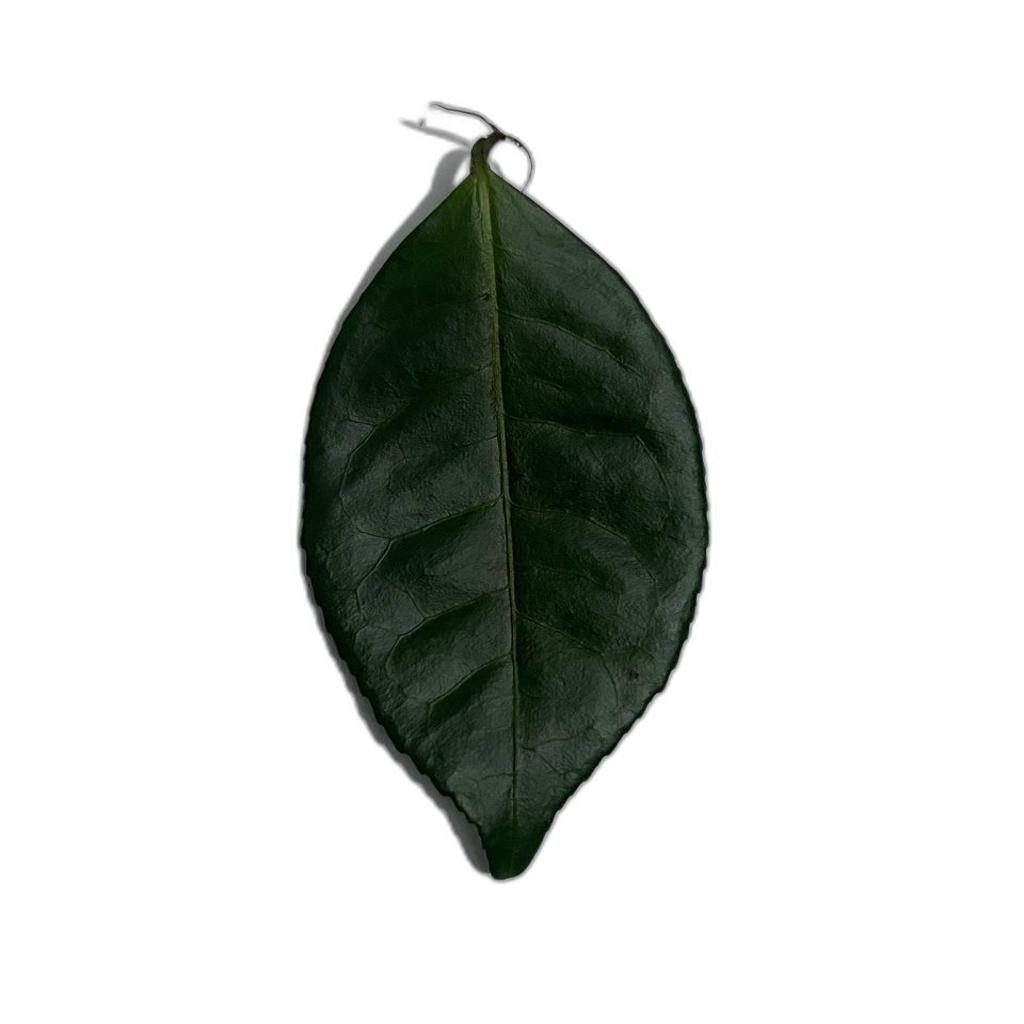
Label: Healthy